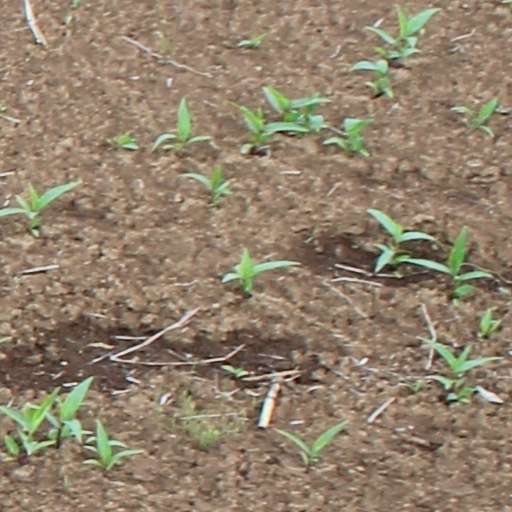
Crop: wheat